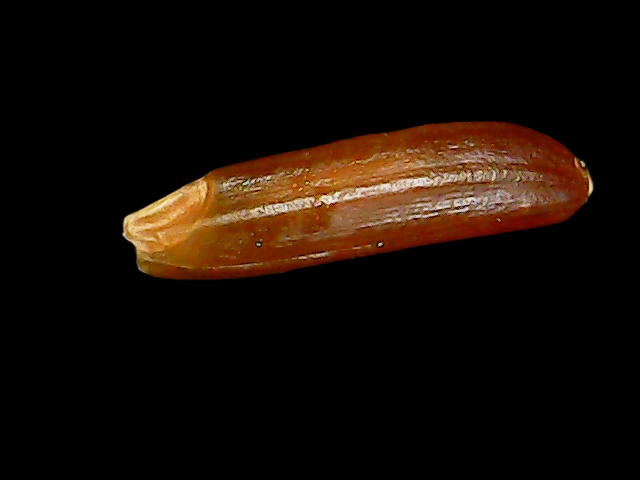
Rice variety: Binadhan20